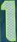
Number: 1